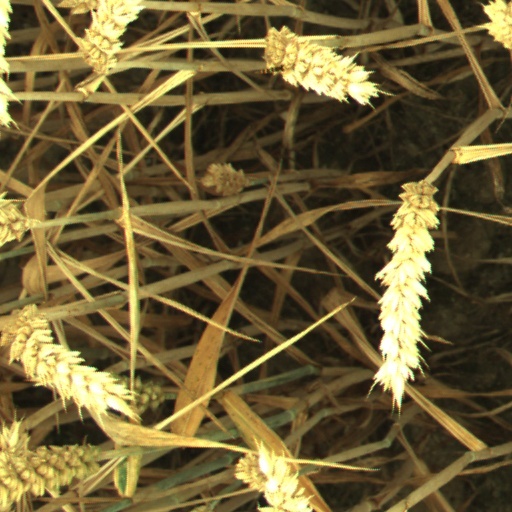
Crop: wheat